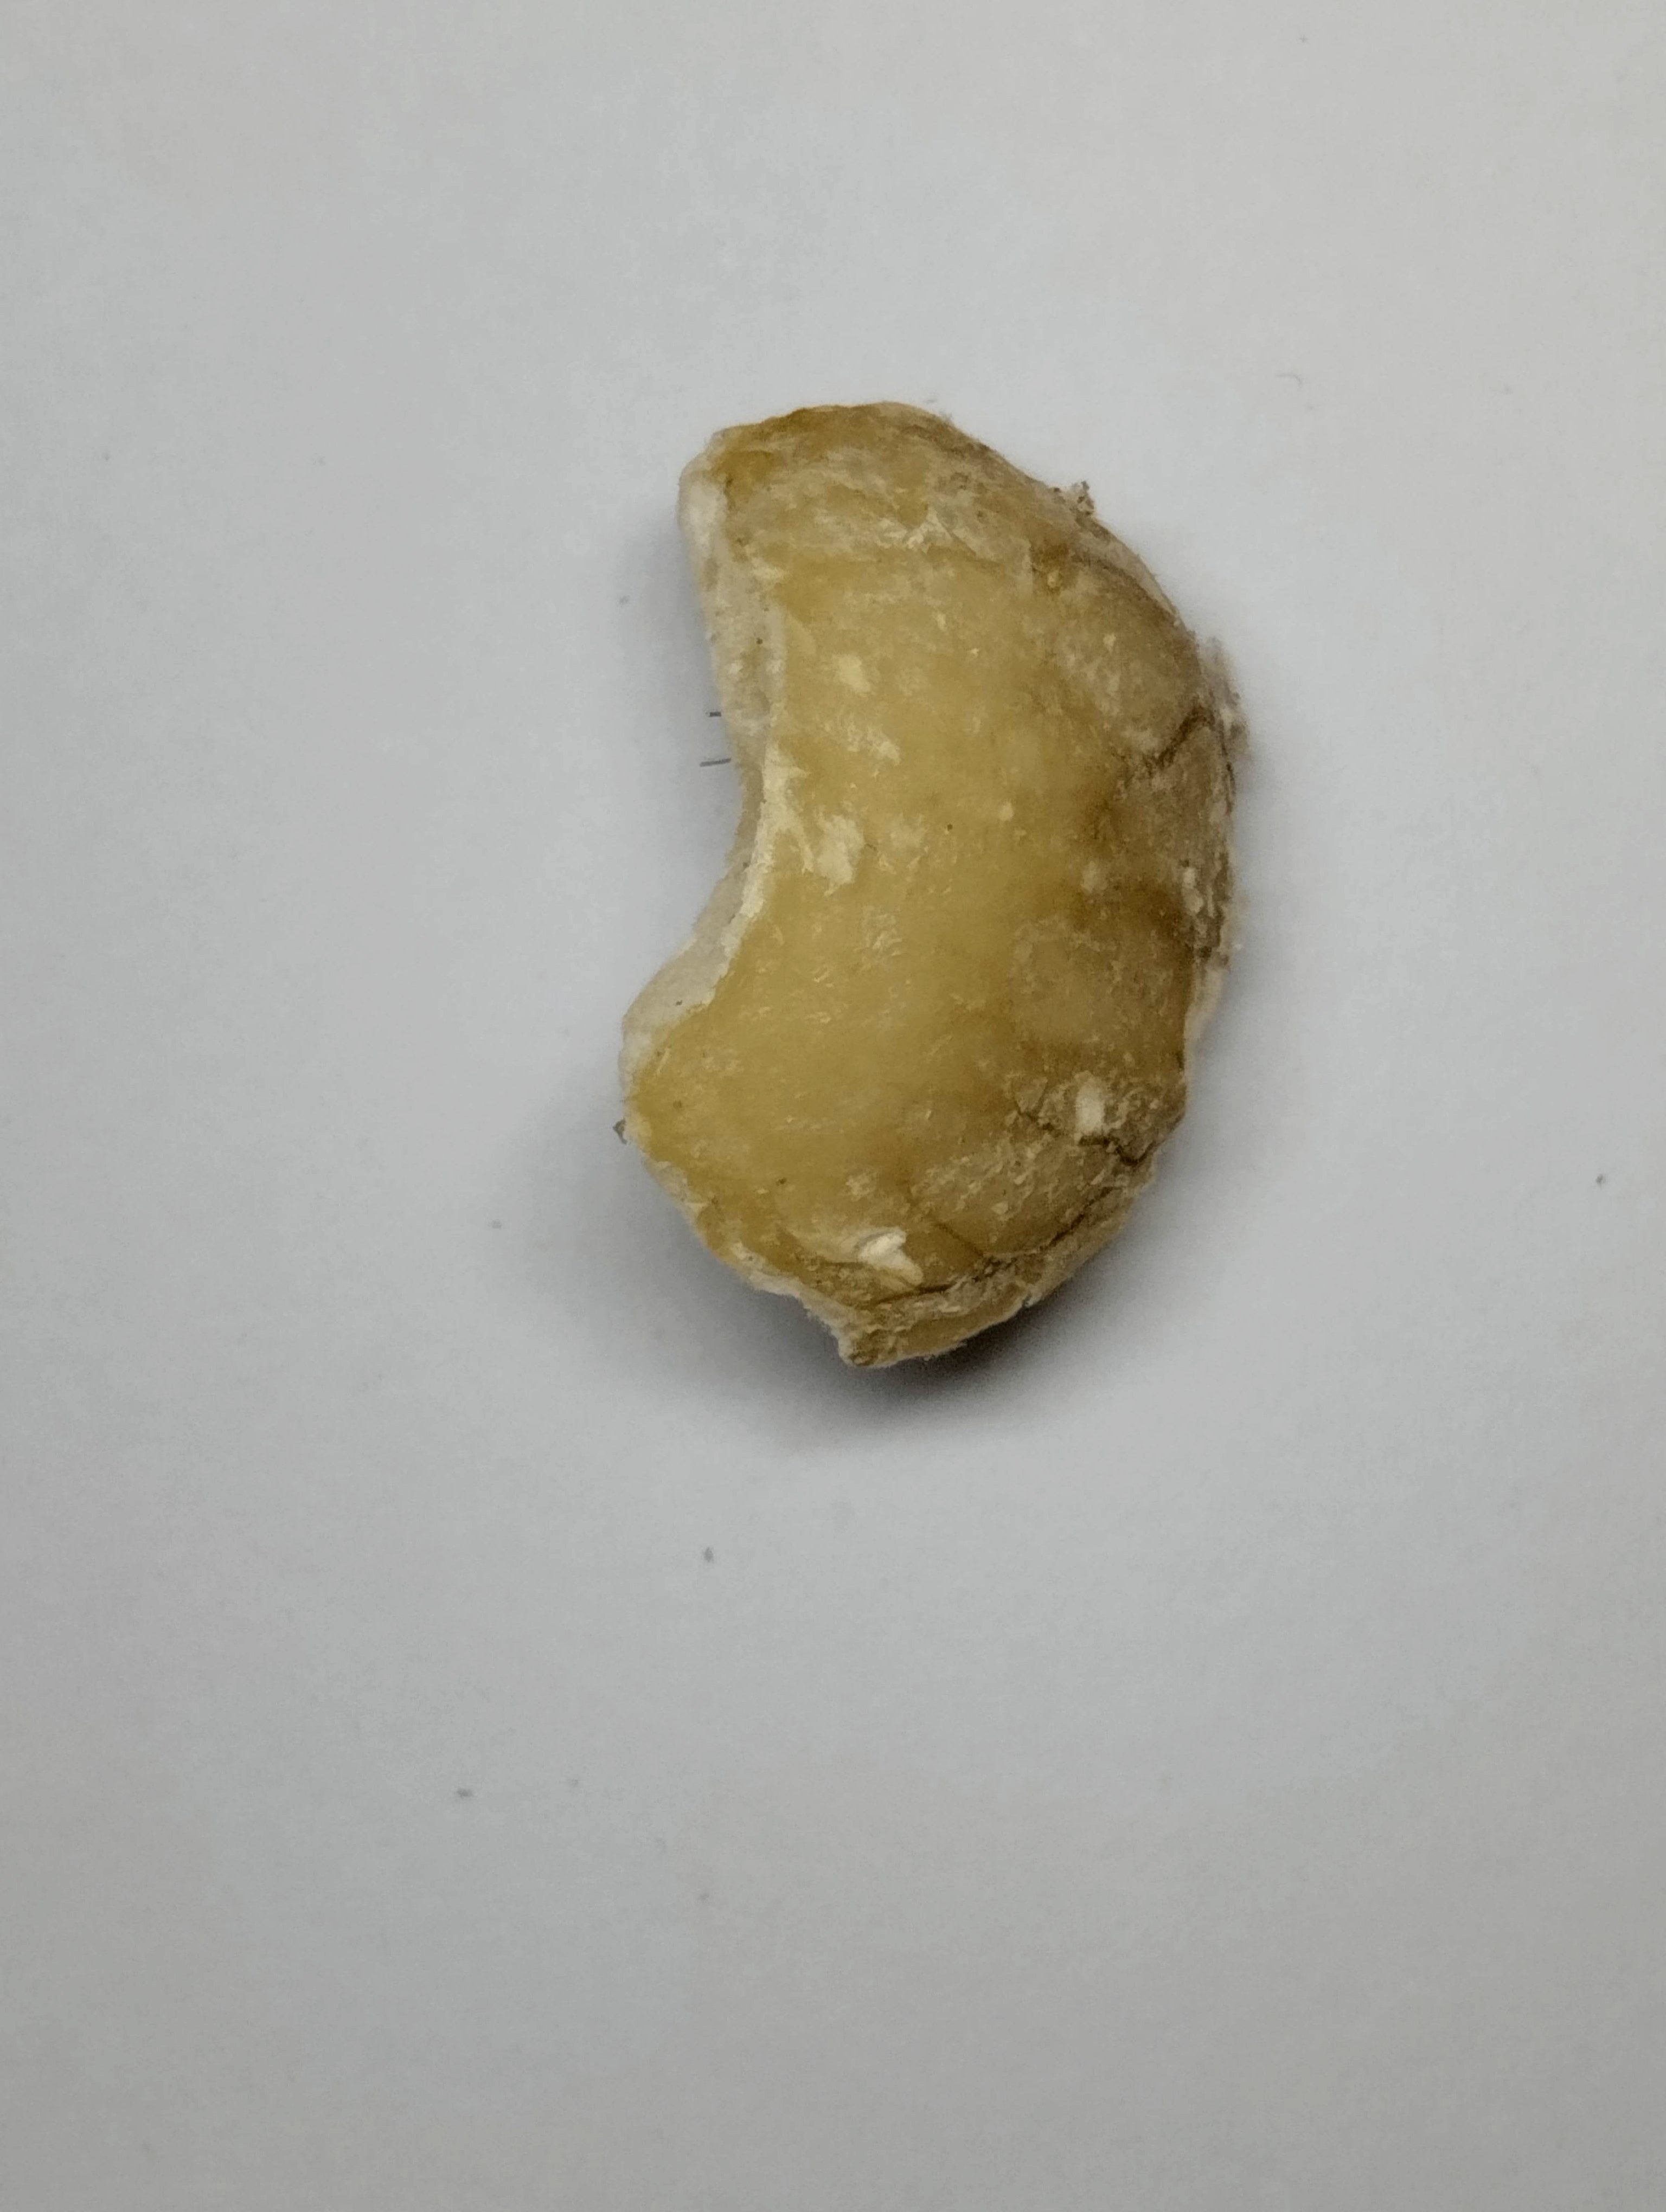
Label: rusak (damaged seed)